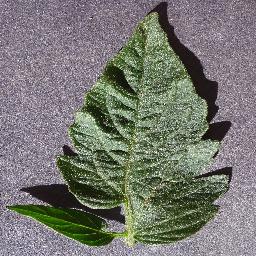
Label: Tomato___healthy